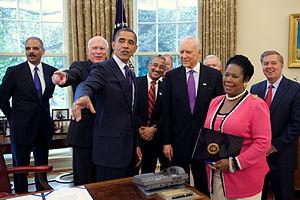
Eric Himpton Holder, Jr., né le 21 janvier 1951 à New York, est un homme politique et avocat américain. Membre du Parti démocrate, il est procureur général des États-Unis entre 2009 et 2015 dans l'administration du président Barack Obama. Il est le premier Afro-Américain à occuper ce poste.
Orrin Hatch, né le 22 mars 1934 à Pittsburgh, est un homme politique américain, membre du Parti républicain et sénateur de l'Utah au Congrès des États-Unis de 1977 à 2019. Il est président du comité judiciaire de 1995 à 2001, puis de nouveau entre 2001 et 2003, ainsi que du comité des finances de 2015 à 2019. Président pro tempore du Sénat des États-Unis de 2015 à 2019, il est le républicain y siégeant le plus longtemps de l'histoire américaine, avec 42 ans de longévité.